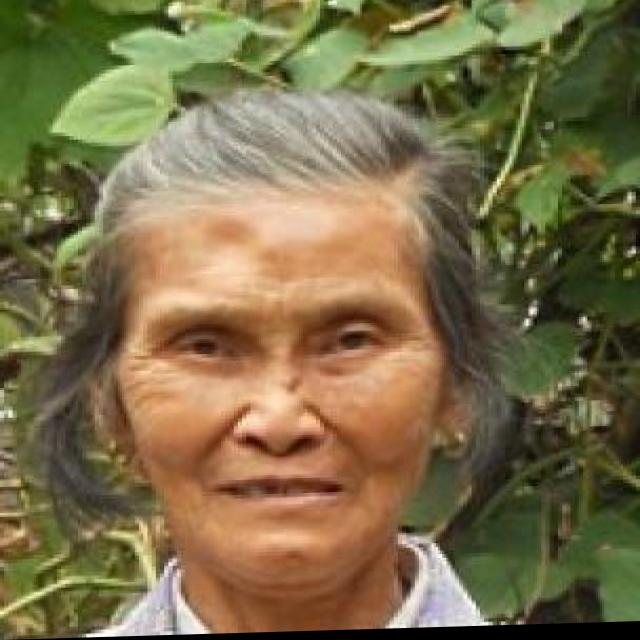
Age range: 65+